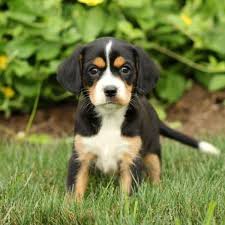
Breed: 237-n000086-Greater_Swiss_Mountain_dog